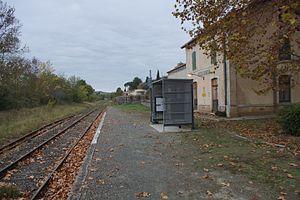
Gare de de Couffoulens - Leuc
La liste des gares de l'Aude, est une liste des gares ferroviaires, haltes ou arrêts, situées dans le département de l'Aude, en région Occitanie.
La gare de Couffoulens - Leuc est une gare ferroviaire française de la ligne de Carcassonne à Rivesaltes, située sur le territoire de la commune de Couffoulens, à proximité de Leuc, dans le département de l'Aude en région Occitanie.